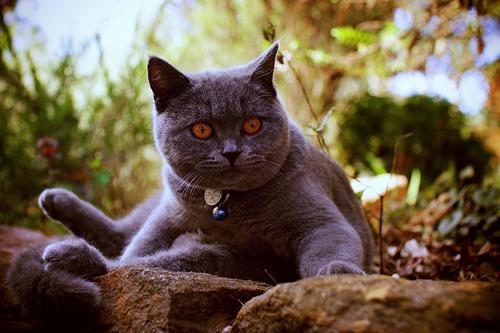
Breed: British Shorthair